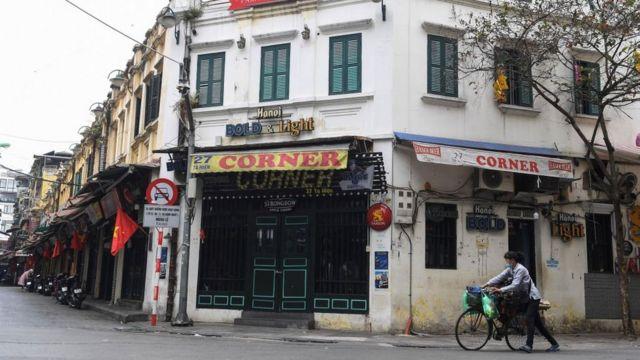
một người phụ nữ đang dắt xe đạp ở bên đường